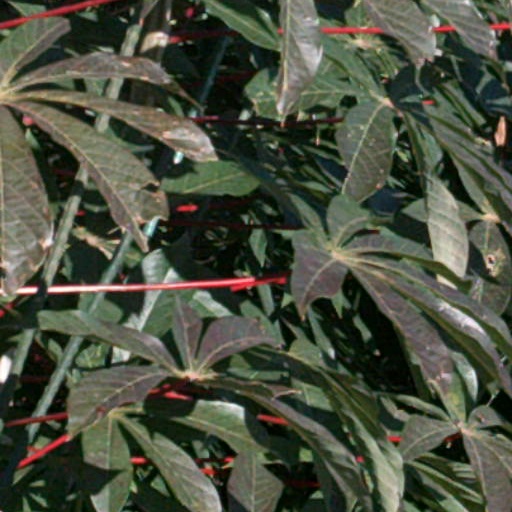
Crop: cassava